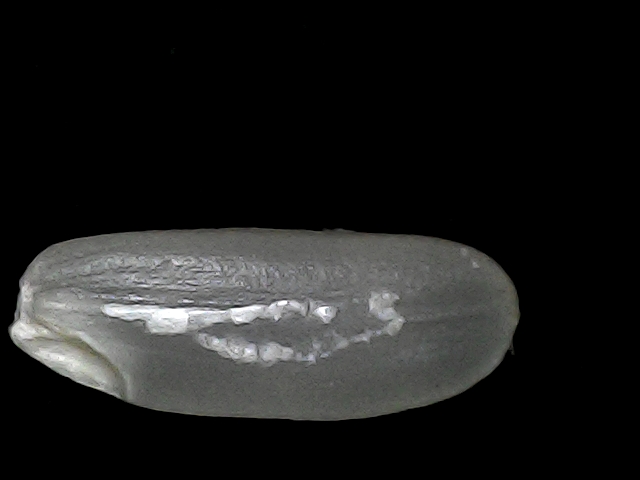
Rice variety: BD30